St Pancras railway station

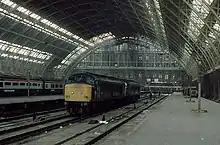
St Pancras, semi-derelict in 1984

In the 1970s, the train shed roof was in danger of collapse, and the newly appointed Director of Environment Bernard Kaukas persuaded the company to invest £3m to save it.